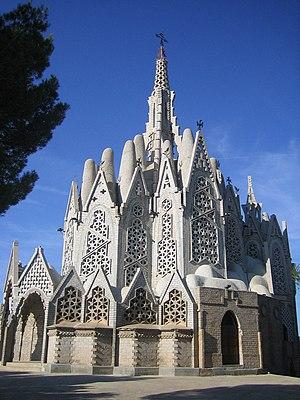
Josep Maria Jujol i Gibert est un architecte moderniste catalan.